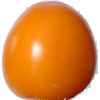
Label: Tomato Yellow 1